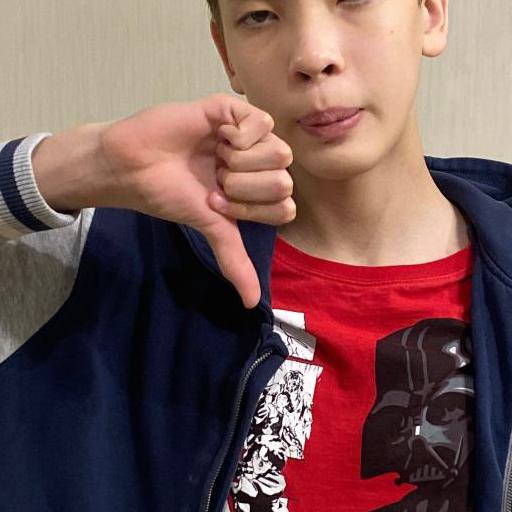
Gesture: dislike